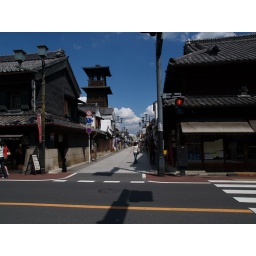
Tokino-Kane, which means the clock tower. It's used to be the highest building in Kawagoe in Edo Period.